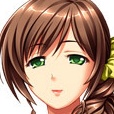
Portrait style: Anime Portrait